Answer in natural language. Where is black wooden dresser with respect to brown colour desk  shape square? Choose between the following options: left or right
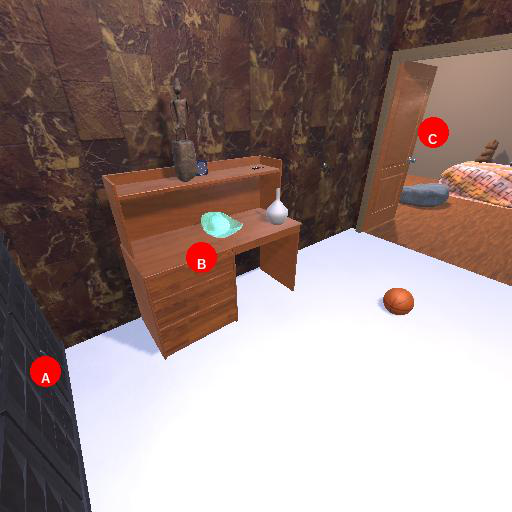
<answer>left</answer>